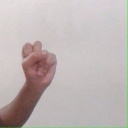
अक्षर: स